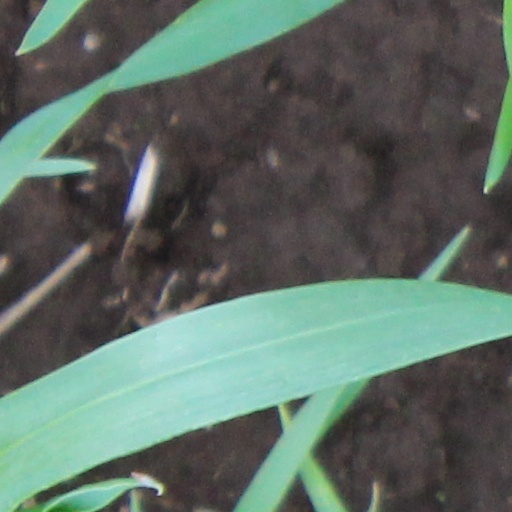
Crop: wheat